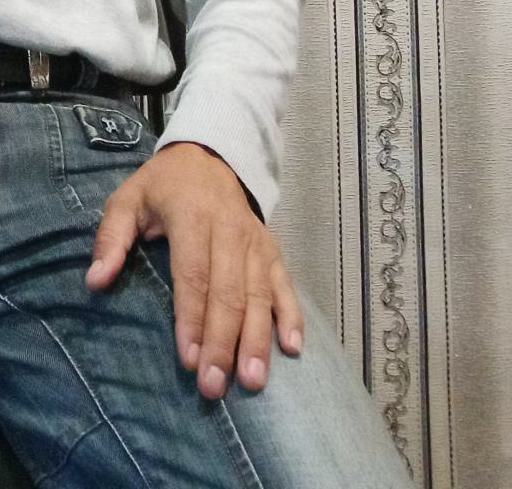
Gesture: no_gesture